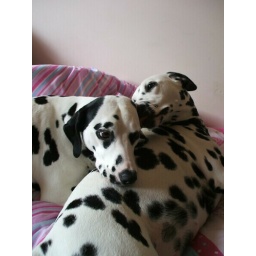
dalmatians in the sun on bed pink